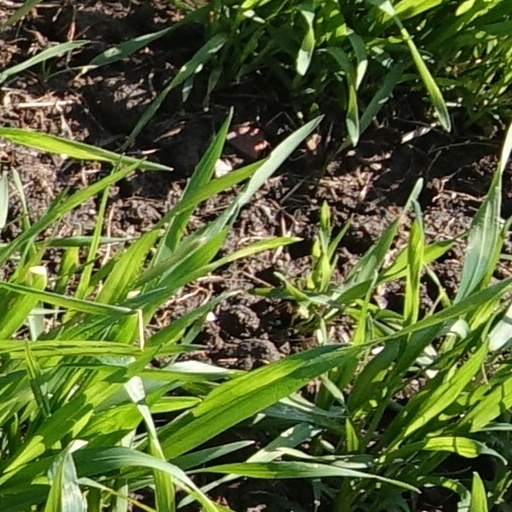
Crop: wheat